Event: Typhoon Ruby
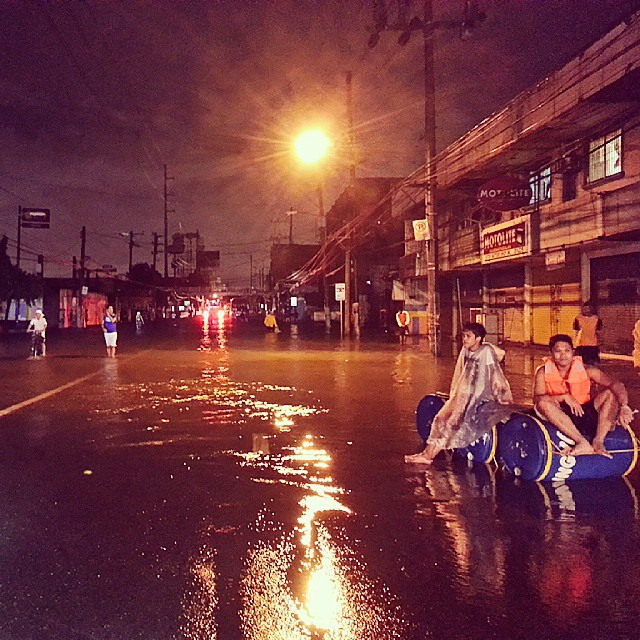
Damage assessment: damage